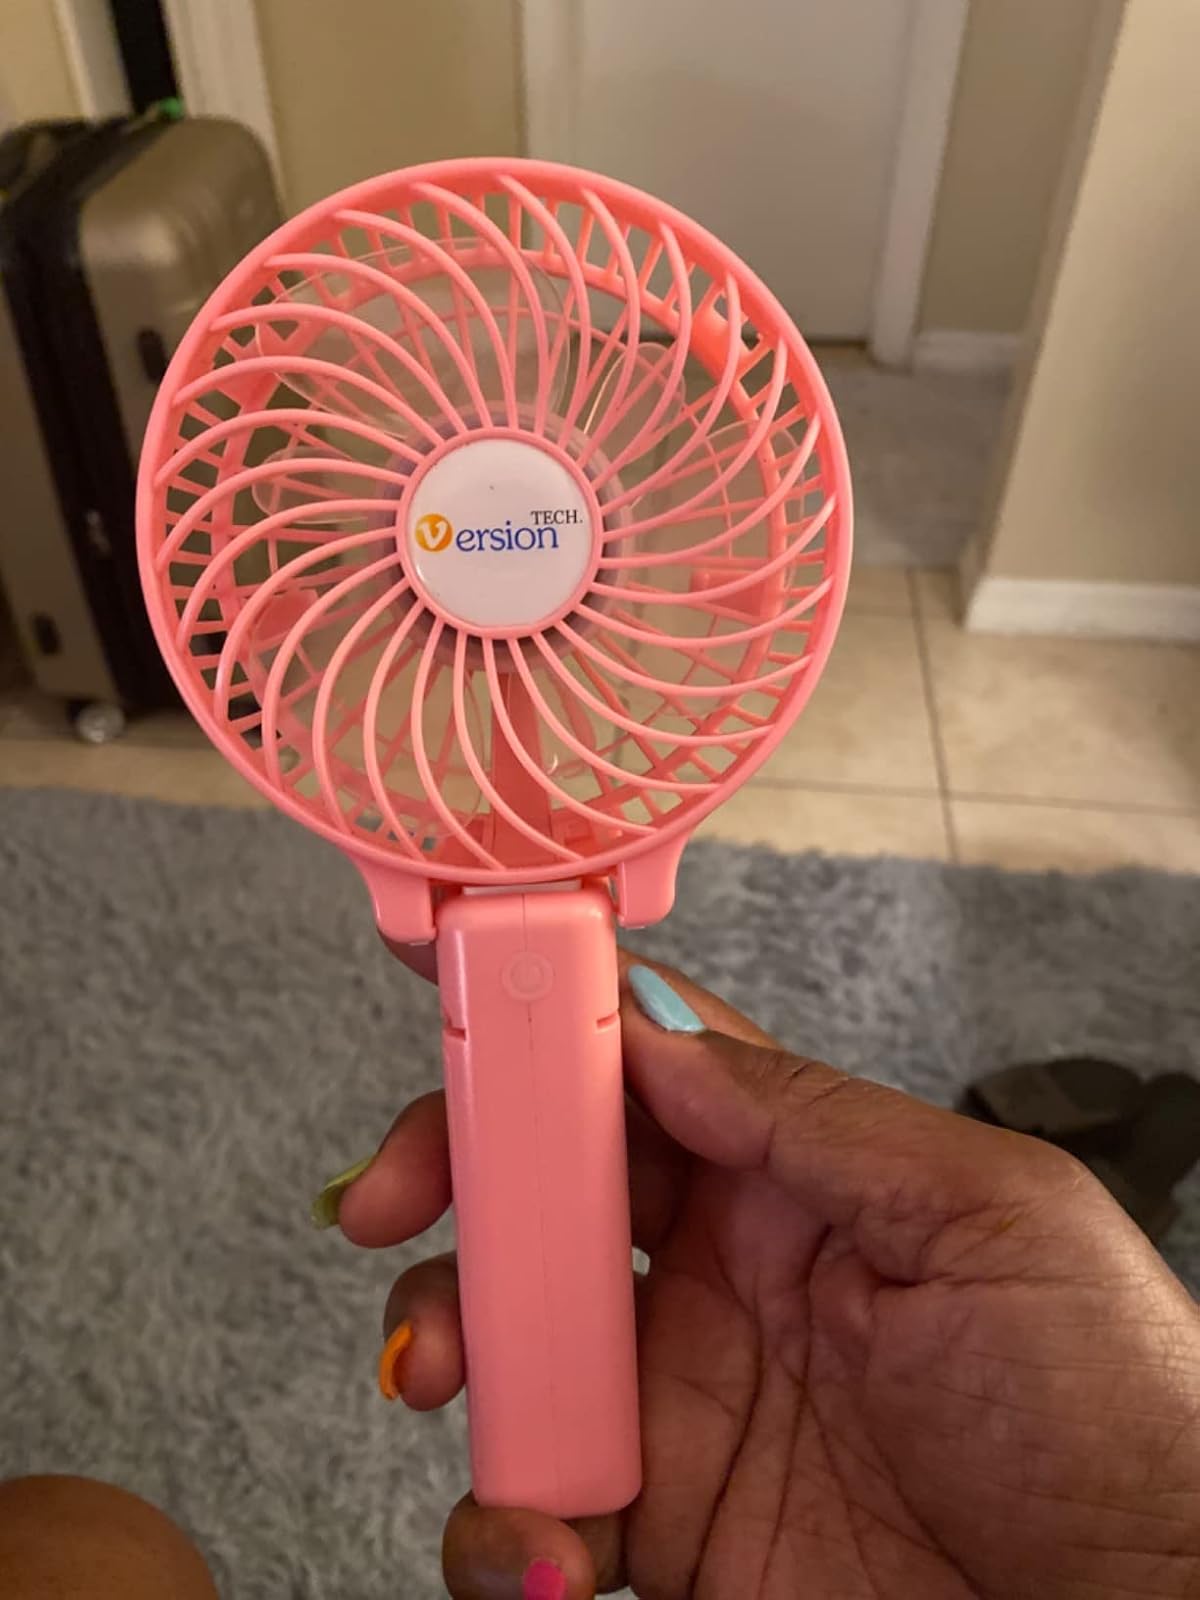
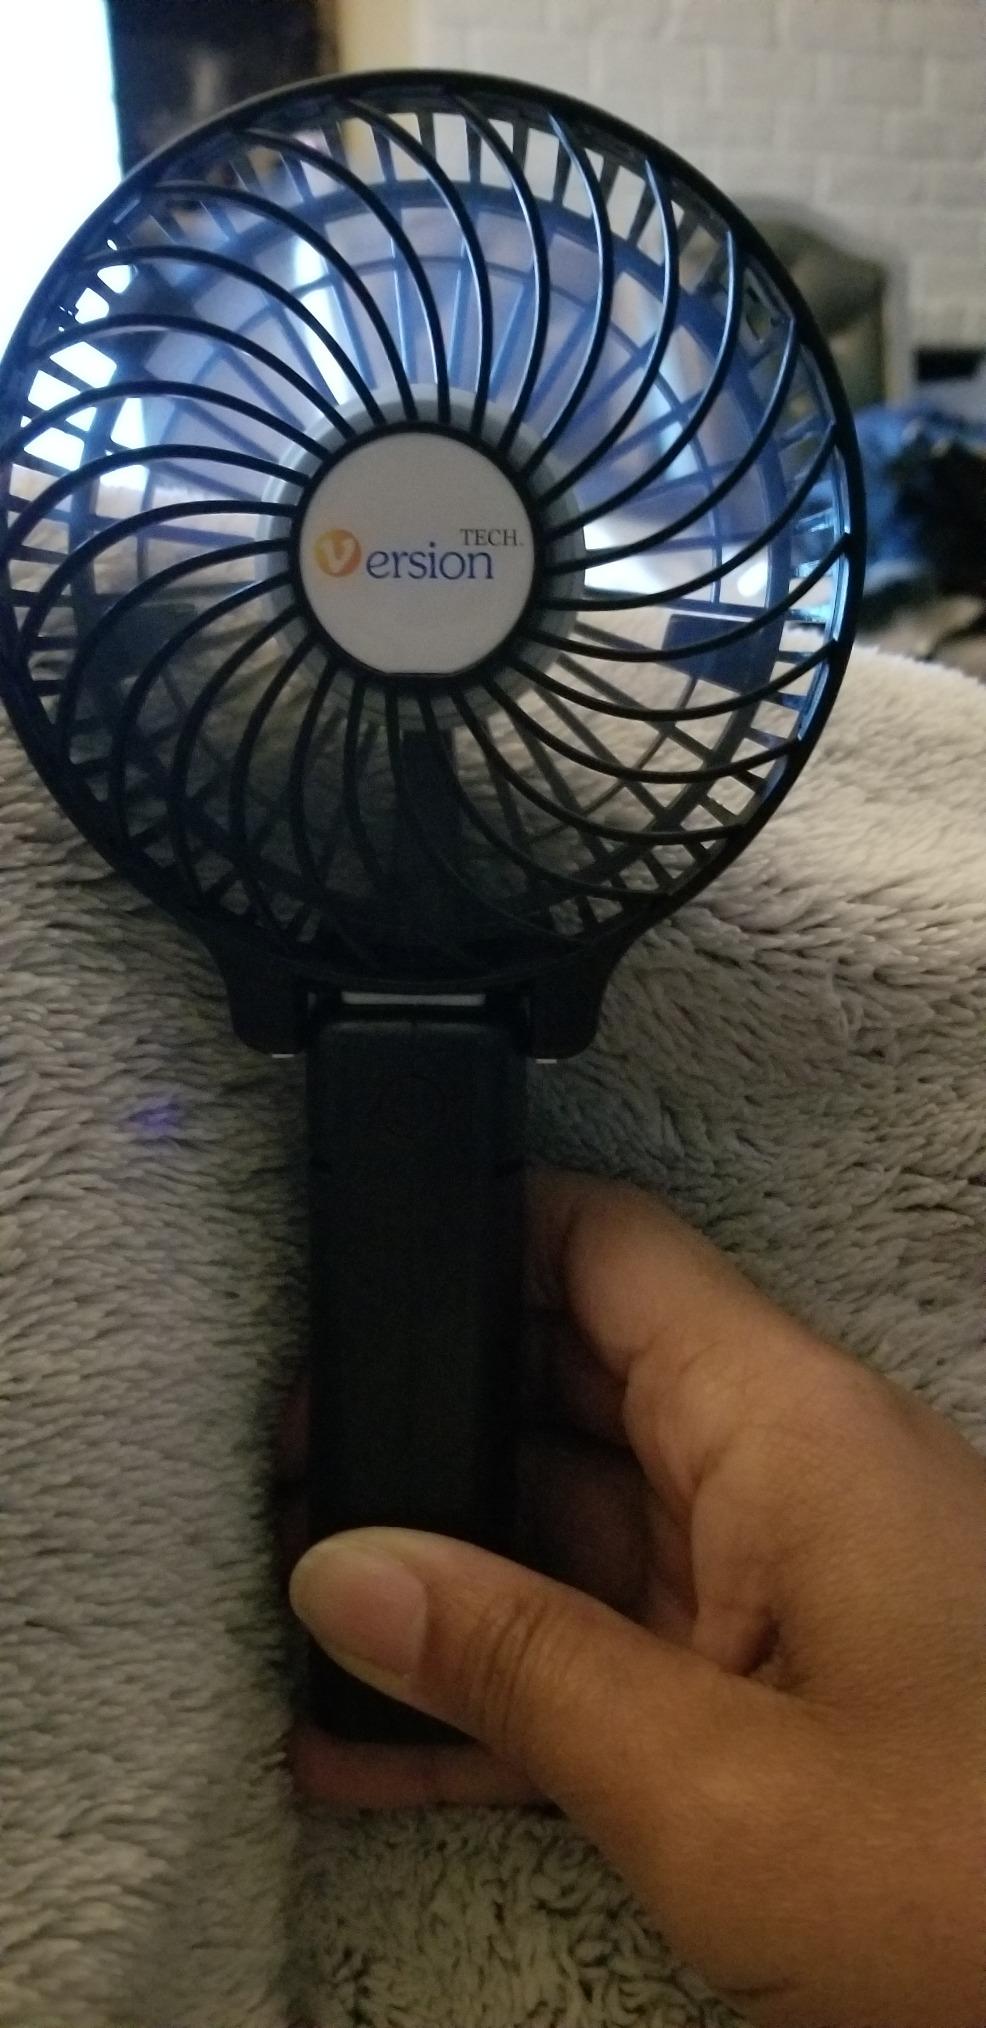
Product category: fan
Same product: no